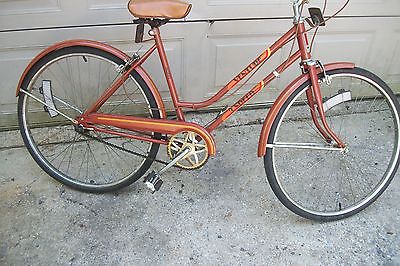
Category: bicycle